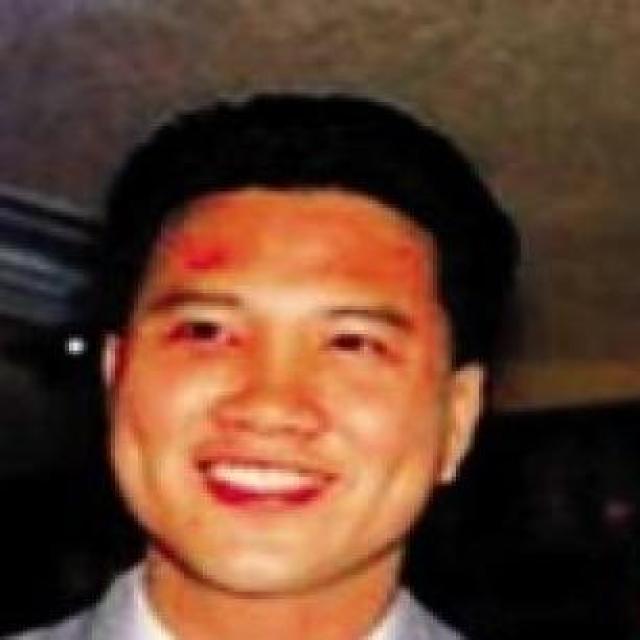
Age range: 21-44